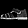
Label: Sandal